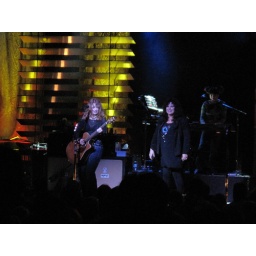
Nancy and Ann Wilson of Heart rock the house at Pier 6 in Baltimore. Photo by Lauren Amberman